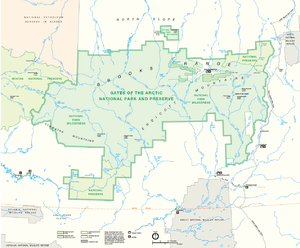
Le parc national et réserve des Gates of the Arctic est un parc naturel national situé en Alaska. Avec 34 297 km², soit près de trois fois la superficie de la région Île-de-France, ou encore plus vaste que la Belgique, c'est le second plus grand parc national des États-Unis. C'est également celui situé le plus au Nord, puisqu'il se trouve entièrement au-delà du Cercle Polaire Arctique.